Bob Turley

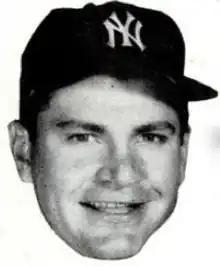
Turley in 1959

Robert Lee Turley (September 19, 1930 – March 30, 2013), known as "Bullet Bob", was an American professional baseball player and financial planner. He played in Major League Baseball (MLB) as a pitcher from 1951 through 1963. After his retirement from baseball, he worked for Primerica Financial Services.